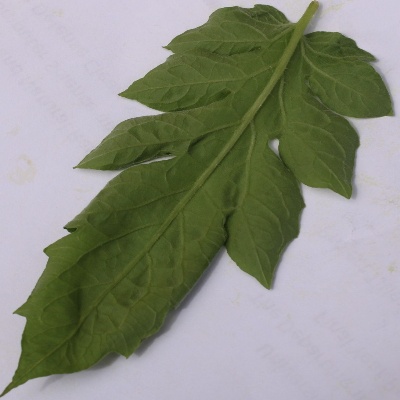
Crop: Tomato
Condition: leaf curl